Racism

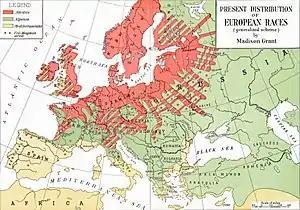
Madison Grant's map, from 1916, charting the "present distribution of European races", with the Nordics in red, the Alpines in green, and the Mediterraneans in yellow

The modern biological definition of race developed in the 19th century with scientific racist theories. The term "scientific racism" refers to the use of science to justify and support racist beliefs, which goes back to the early 18th century, though it gained most of its influence in the mid-19th century, during the New Imperialism period. Also known as academic racism, such theories first needed to overcome the Church's resistance to positivist accounts of history and its support of monogenism, the concept that all human beings were originated from the same ancestors, in accordance with creationist accounts of history.